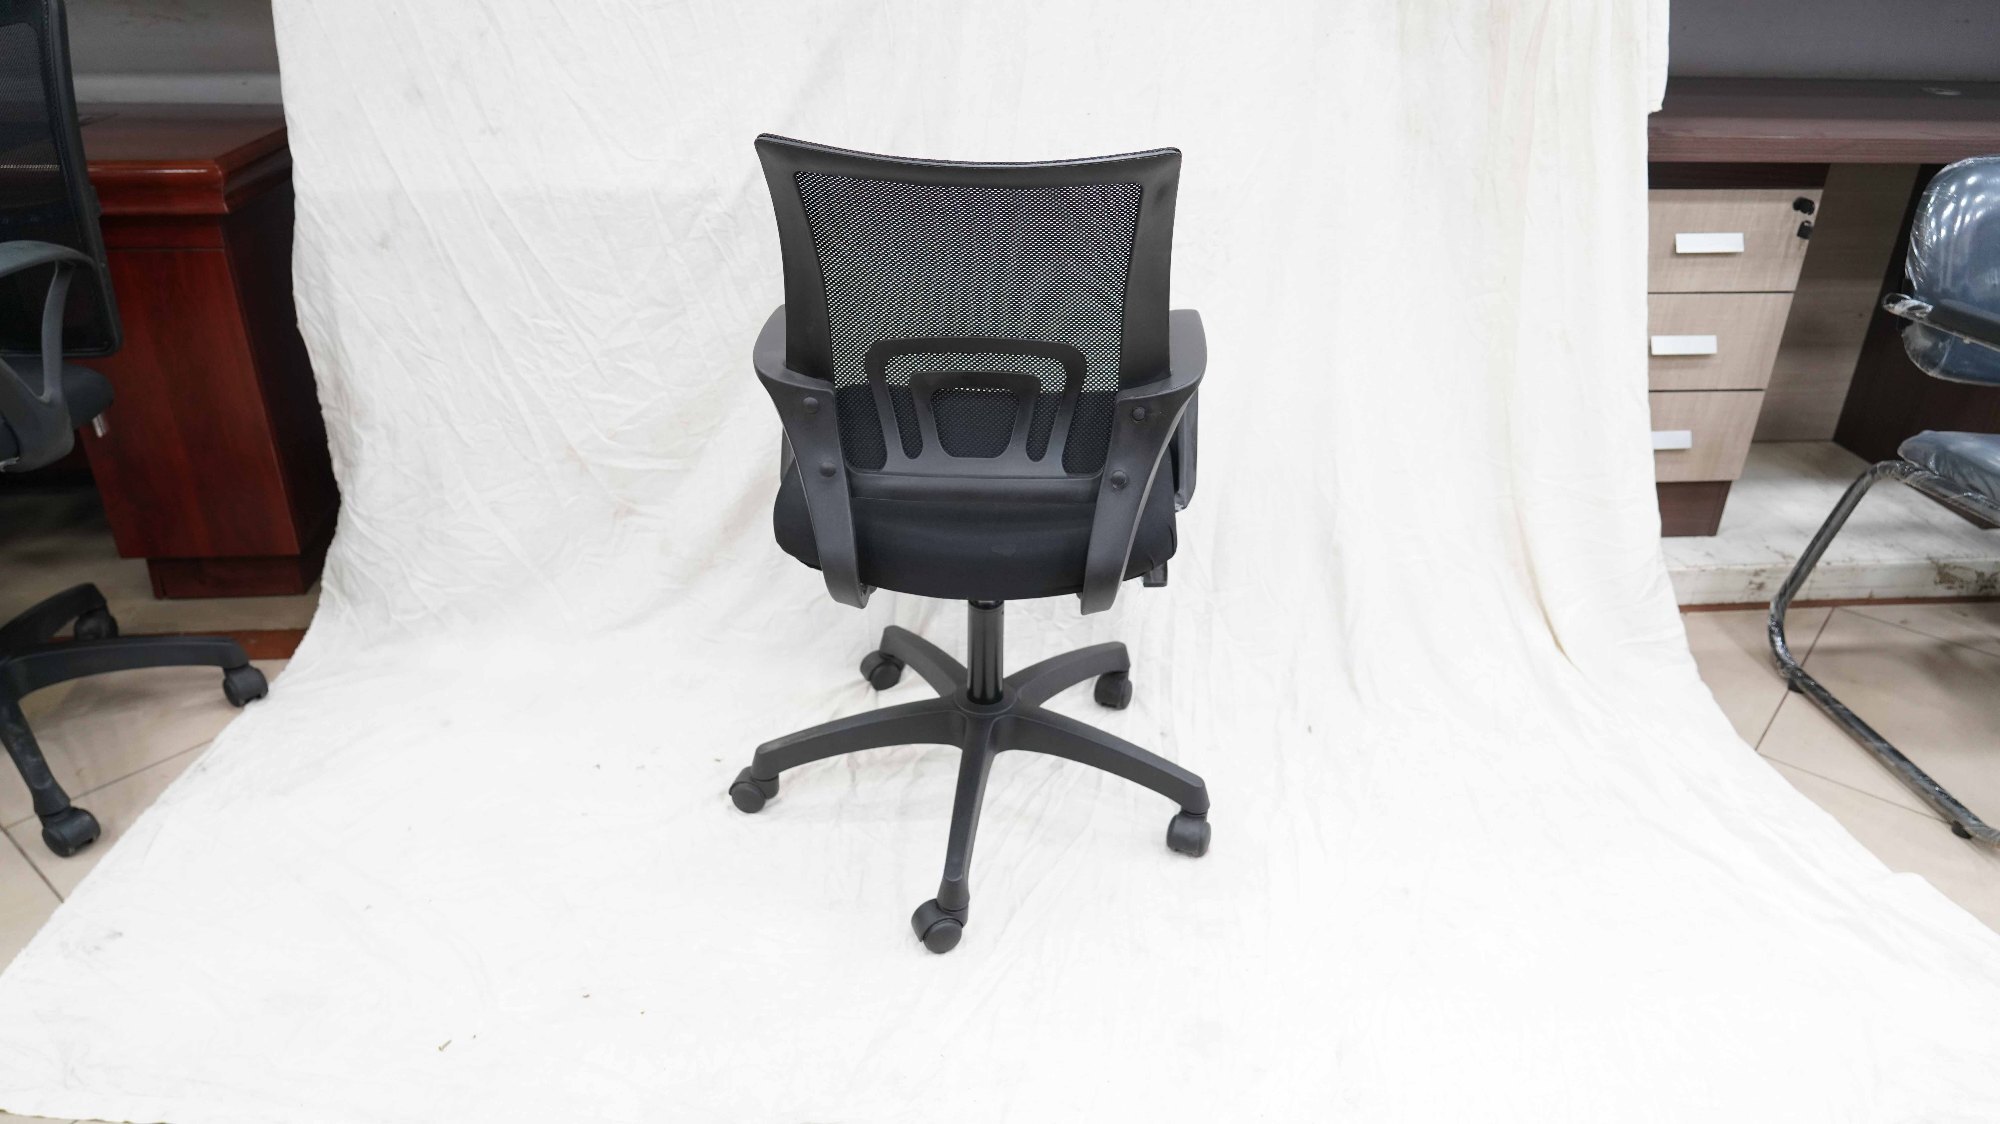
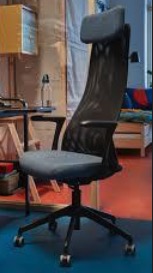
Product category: items_chair
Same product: no